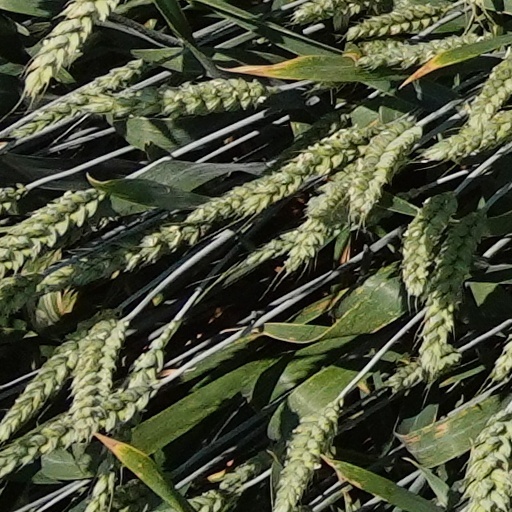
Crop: wheat